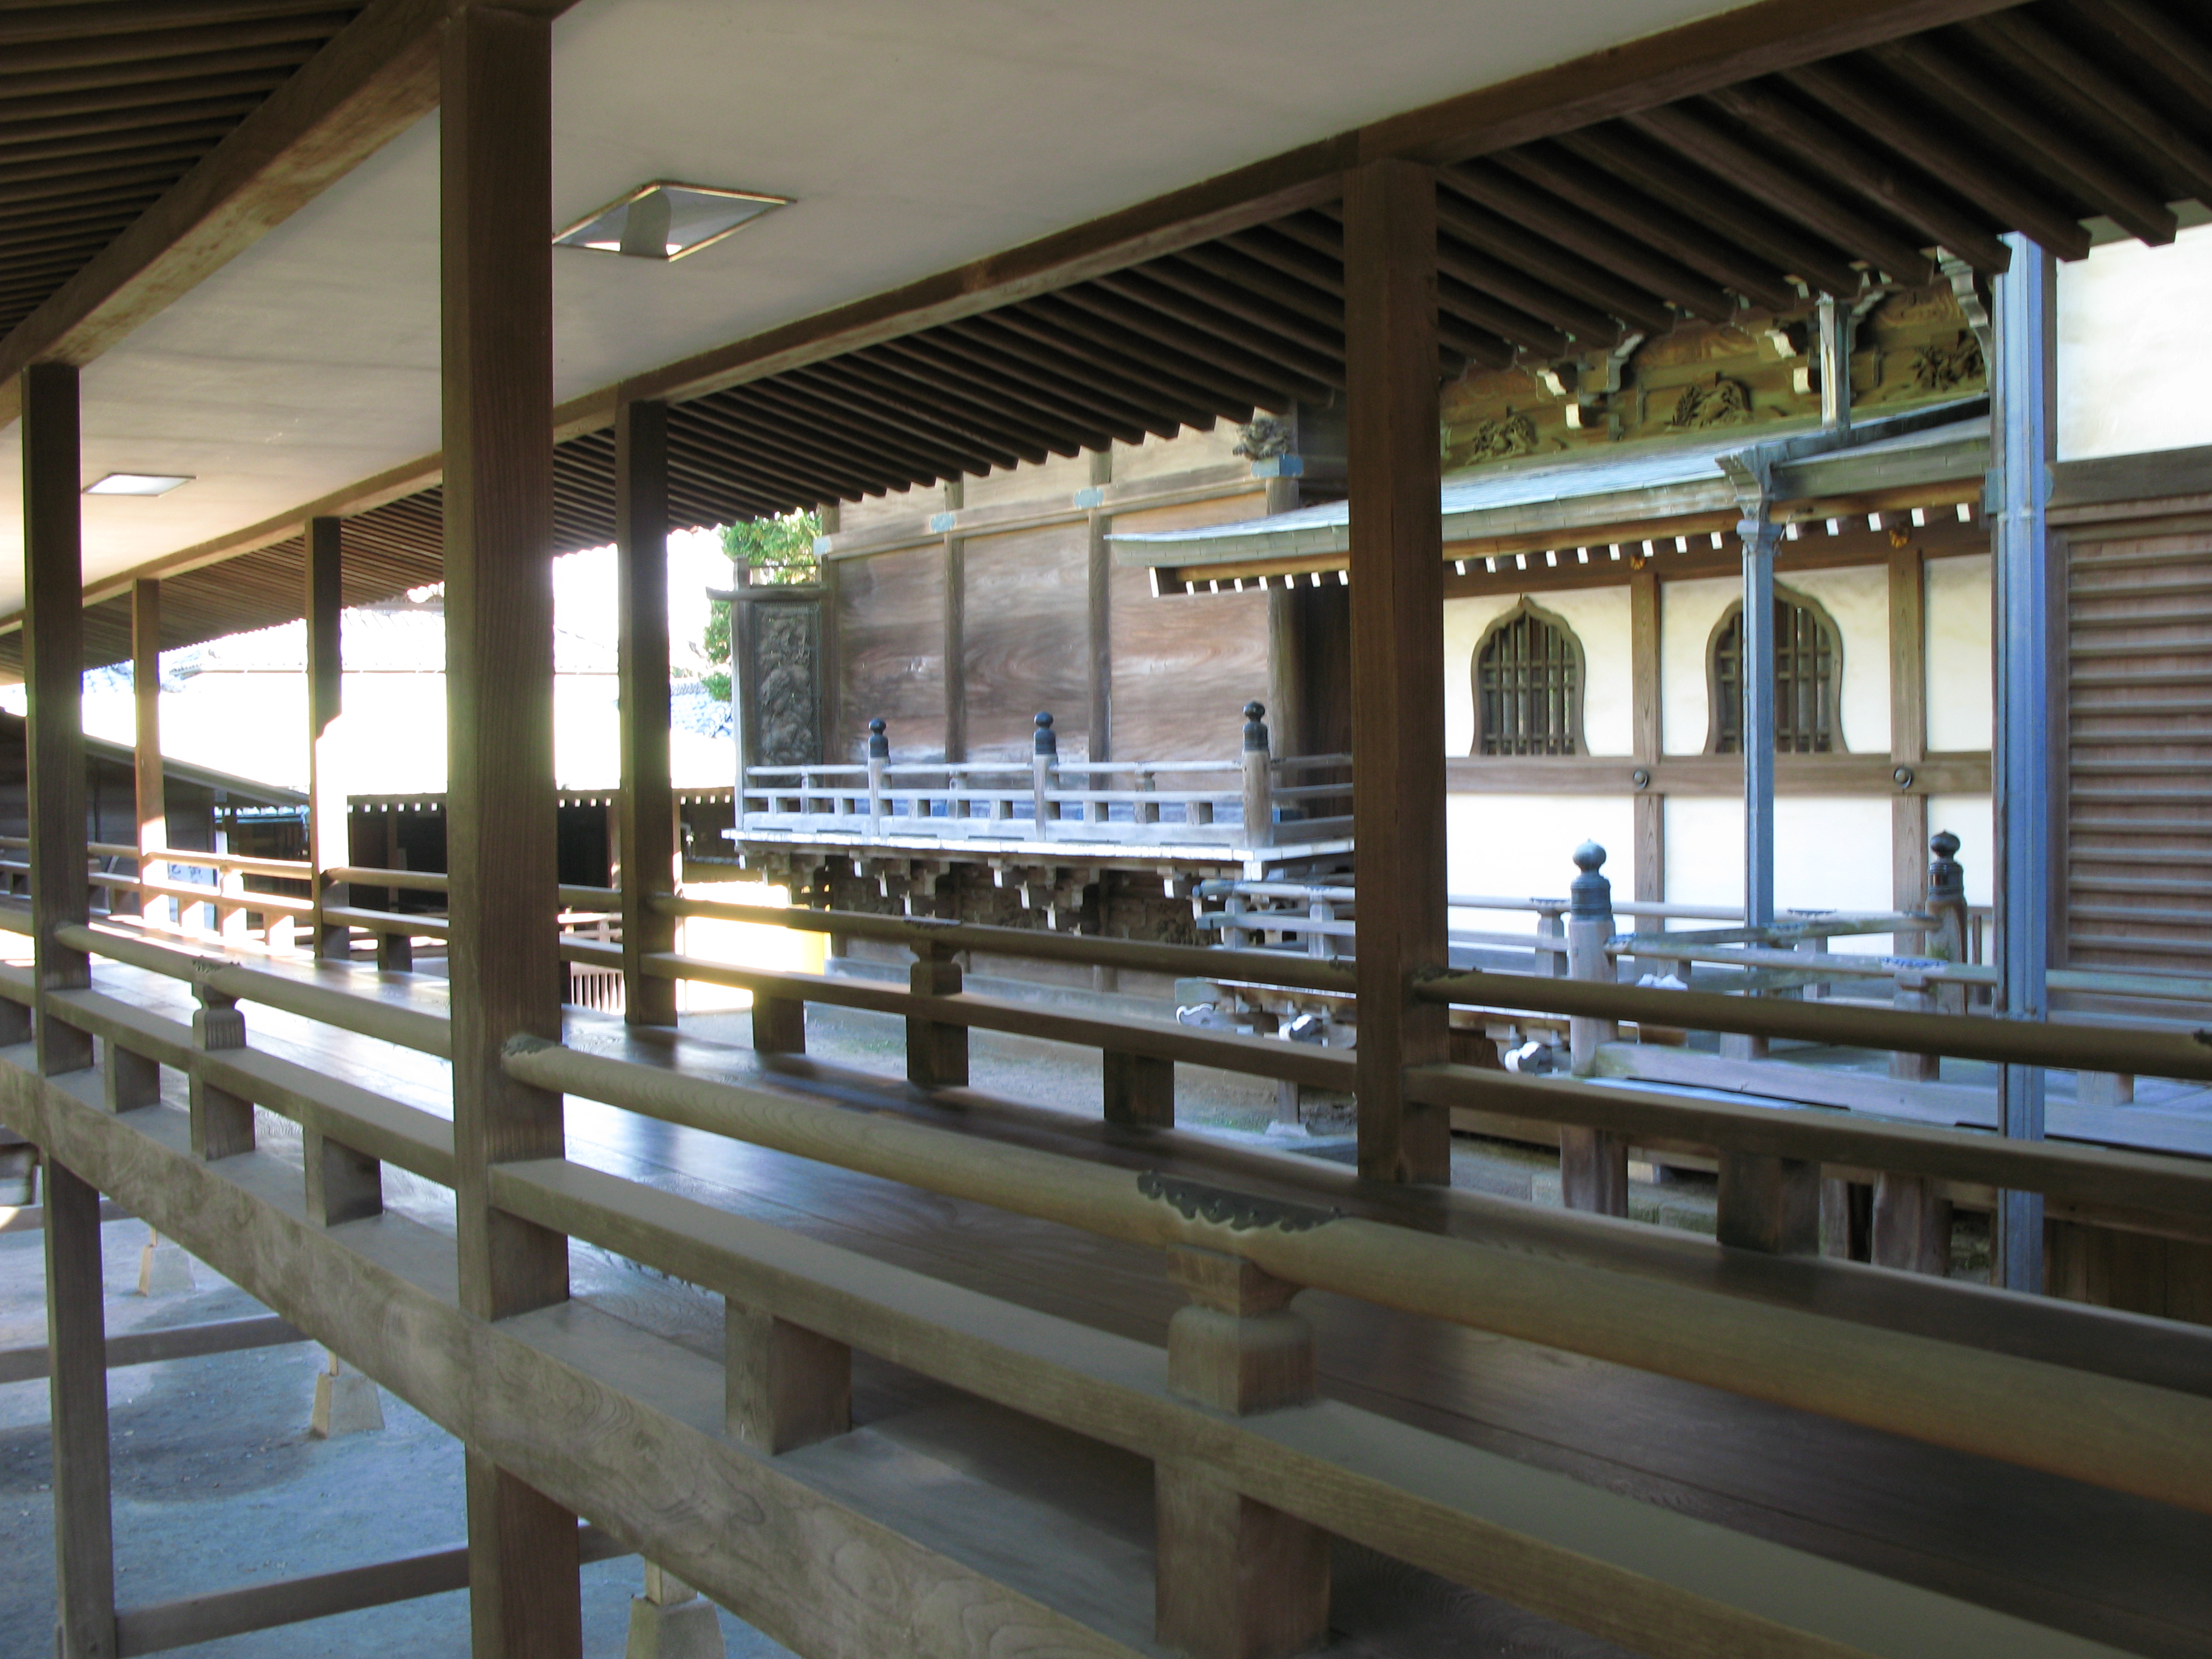
architecture, wood, restaurant, old, transport, high, public transport, interior design, temple, japanese, resort, style, hires, traditional, hi, res, powershotg7, canong7